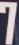
Number: 7